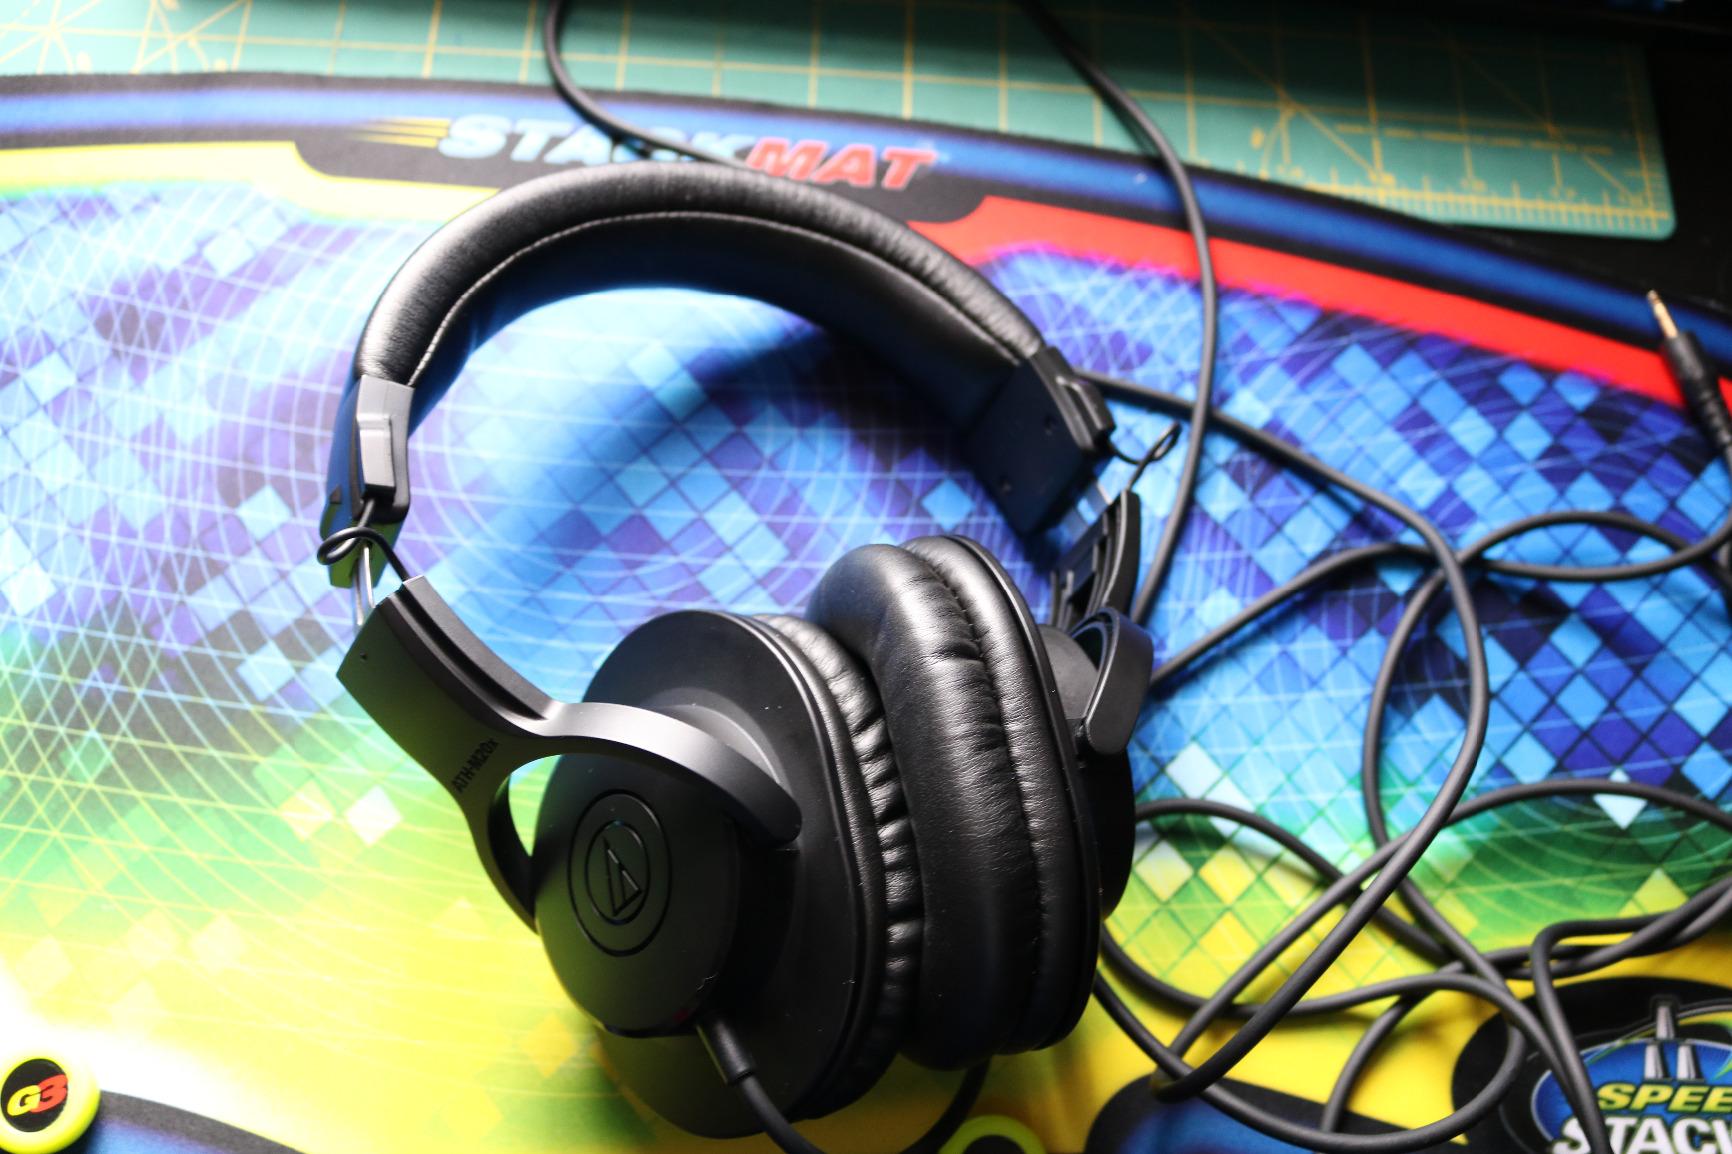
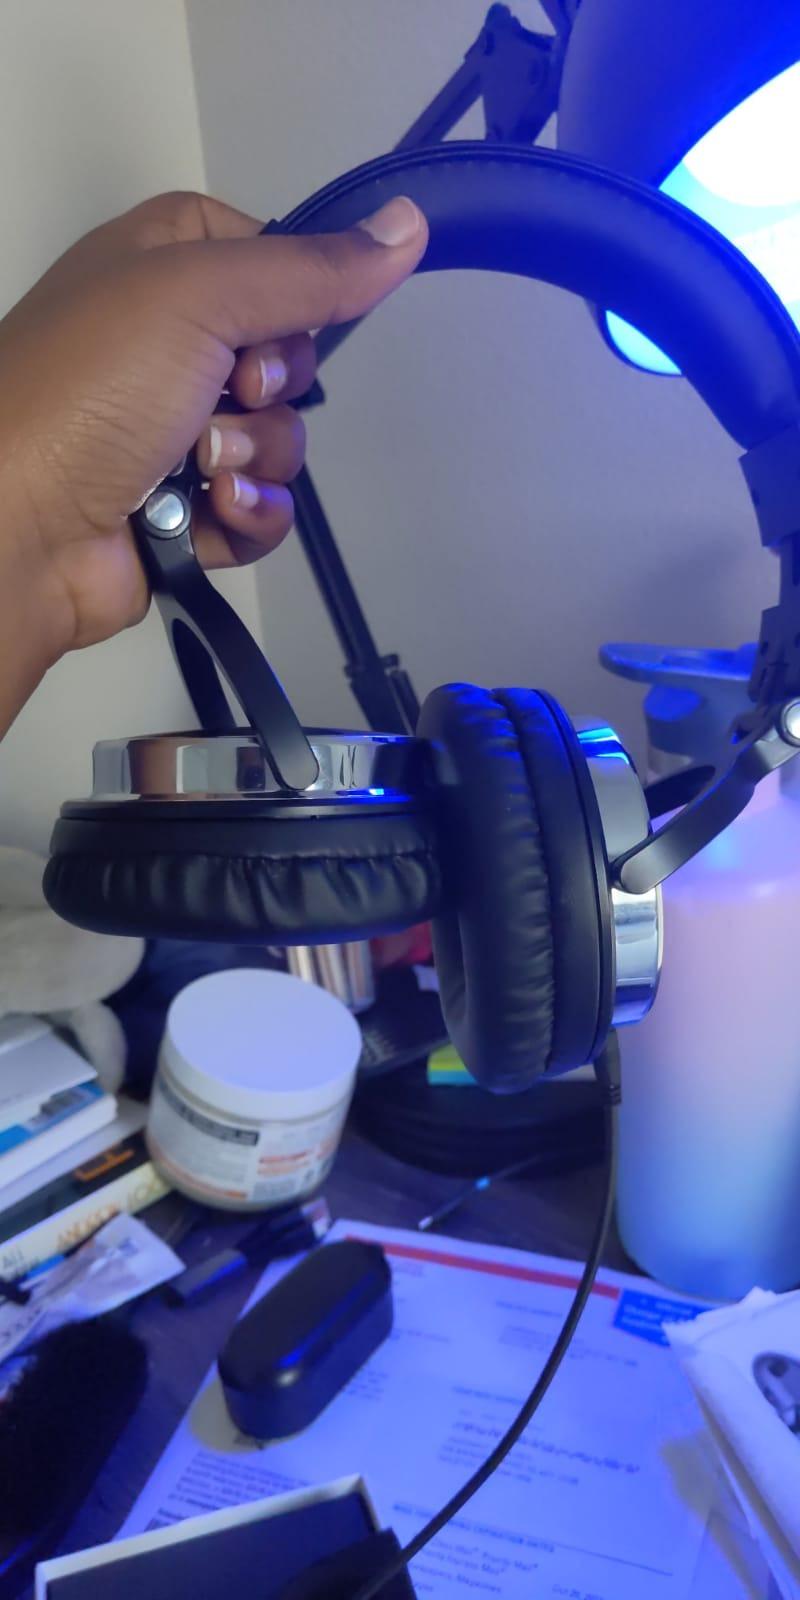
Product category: headphones
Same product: no